Silvercraft SH-4

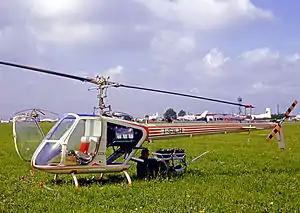
The first Silvercraft SH-4 exhibited at the Paris Air Salon at Le Bourget airport in June 1965

The Silvercraft SH-4 is an Italian three-seater light helicopter designed and built by Silvercraft SpA.